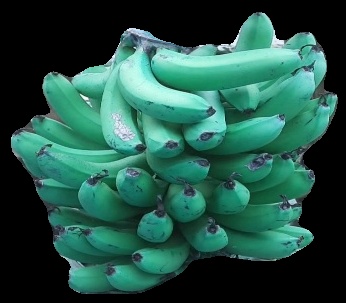
Variety: pachbale
Grade: grade3